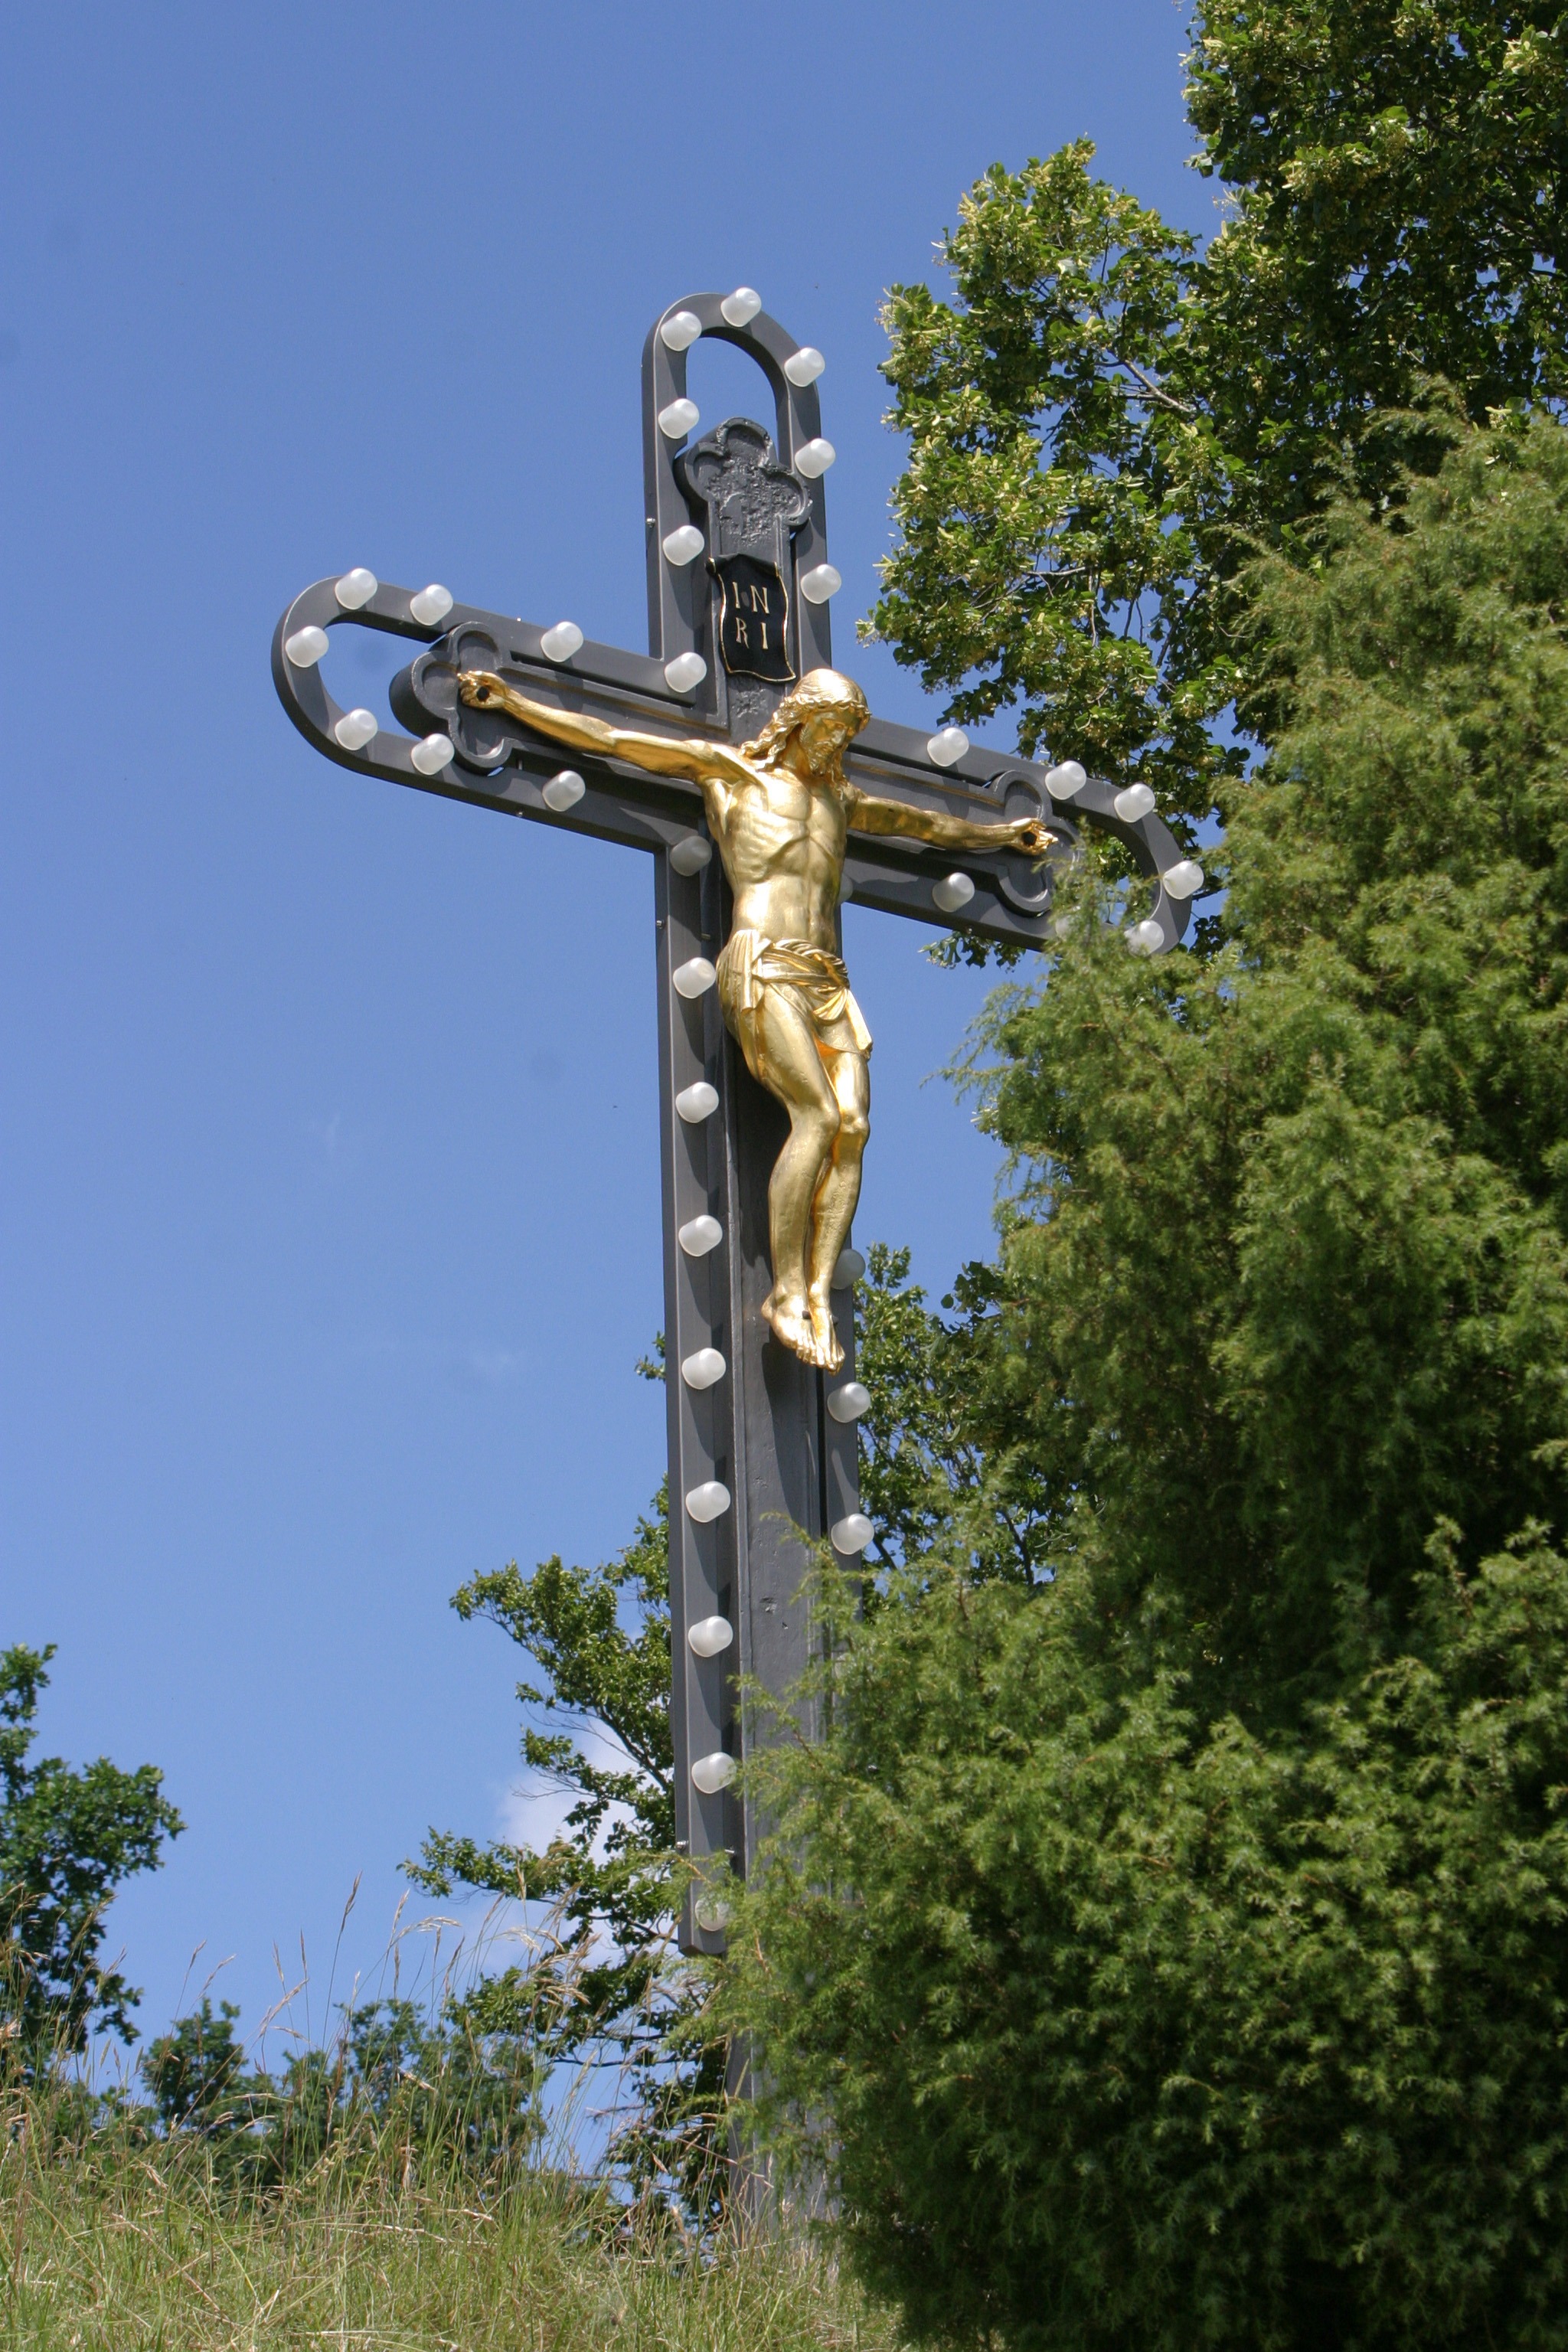
tree, monument, symbol, cross, places of interest, sculpture, kreuzberg, altm hl valley, dietfurt, illuminated cross